Johnny Whitaker

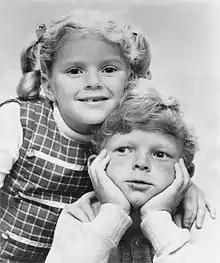
Whitaker and Anissa Jones on "Family Affair", 1967

Whitaker began his professional acting career at the age of three by appearing in a television commercial for a local used-car dealer. He went on to appear in advertisements for Mattel Toymakers, for such toys as Larry the Lion and Crackers the Parrot in their Animal Yackers series. In 1965, Whitaker originated the character of the young Scotty Baldwin in the soap opera "General Hospital". In 1966, he acted in a major feature film, "The Russians Are Coming, the Russians Are Coming", which starred Brian Keith. After Keith was cast as the lead in the television series "Family Affair", he recommended Whitaker to play the part of his on-screen nephew.